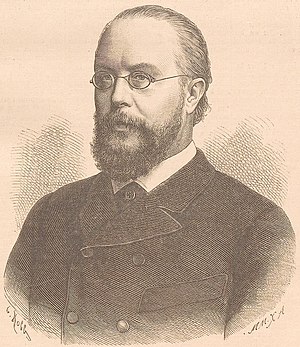
Wilhelm Scherer
Wilhelm Scherer var en østrigsk germanist og litteraturhistoriker.